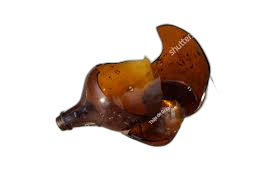
Waste category: glass